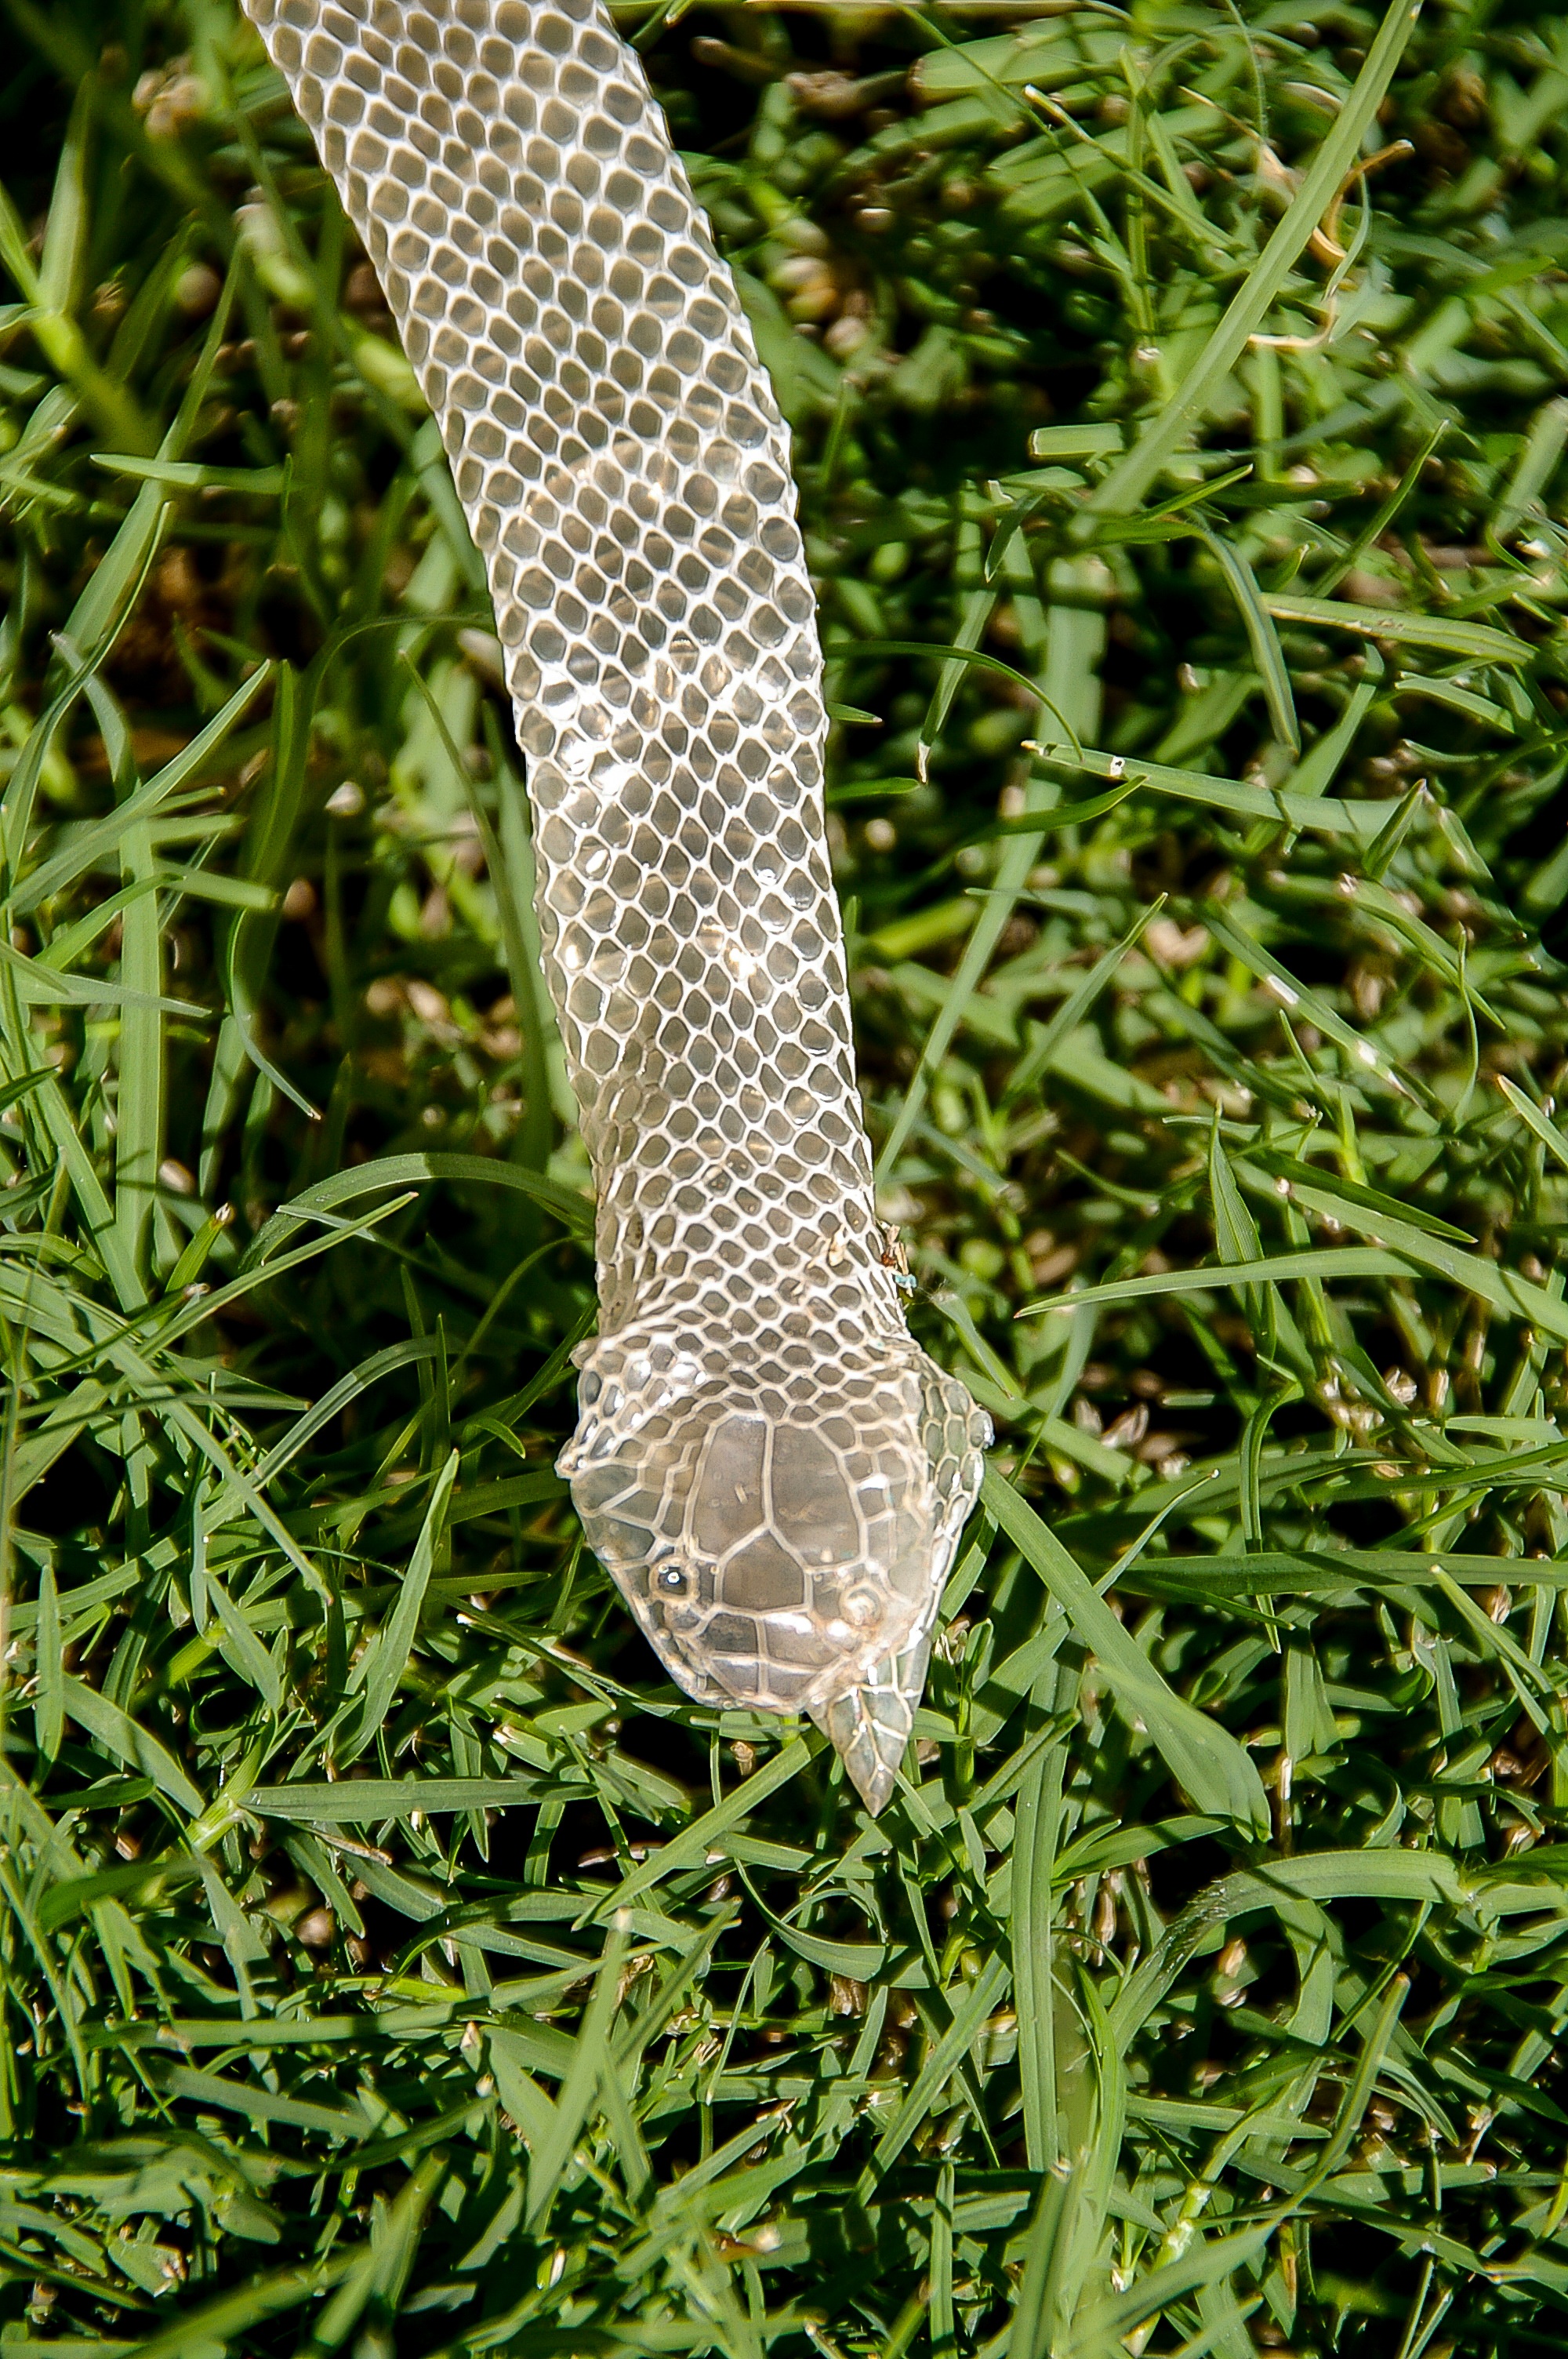
grass, lawn, leaf, flower, old, shed, pattern, green, botany, skin, snake, snakeskin